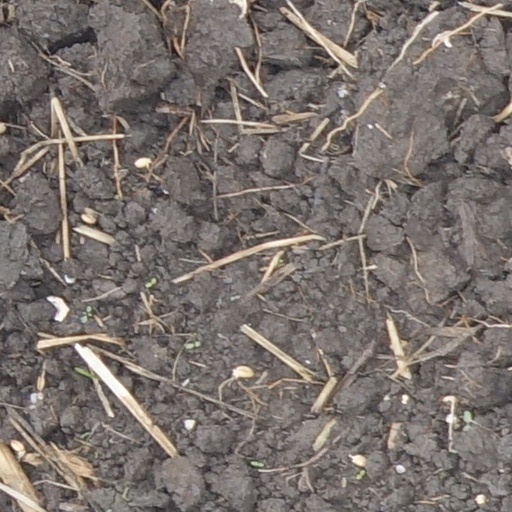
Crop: wheat